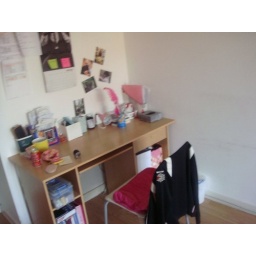
come with 2 seat sofa,coffee table,dinner table with 2 chairs,huge build in wardrobe, desk and double bed.